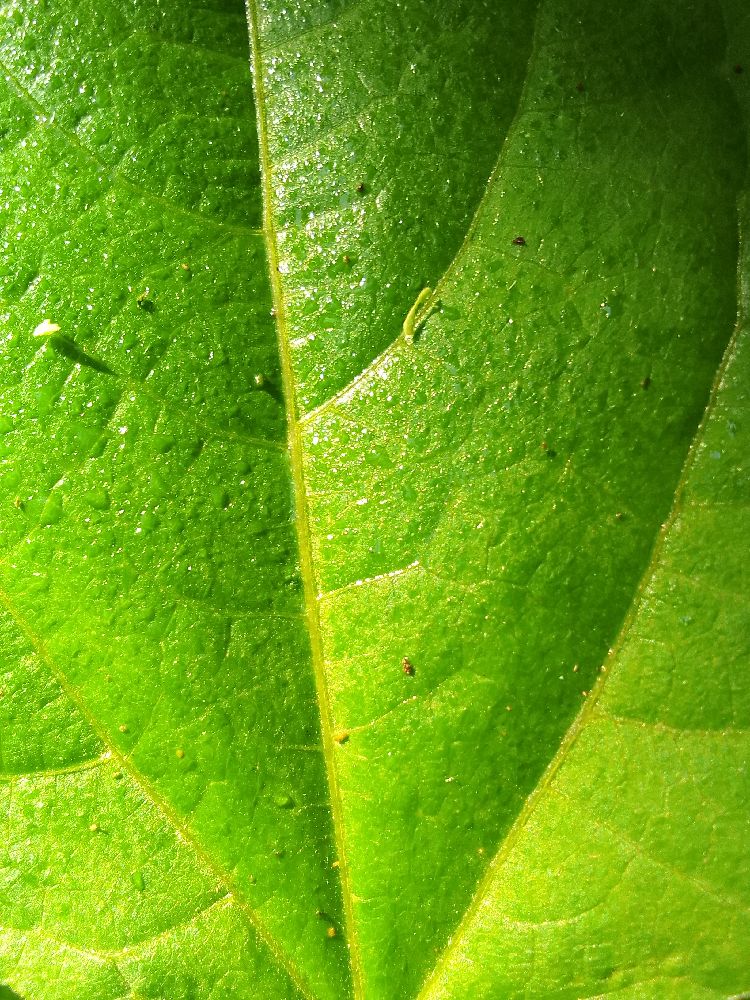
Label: healthy